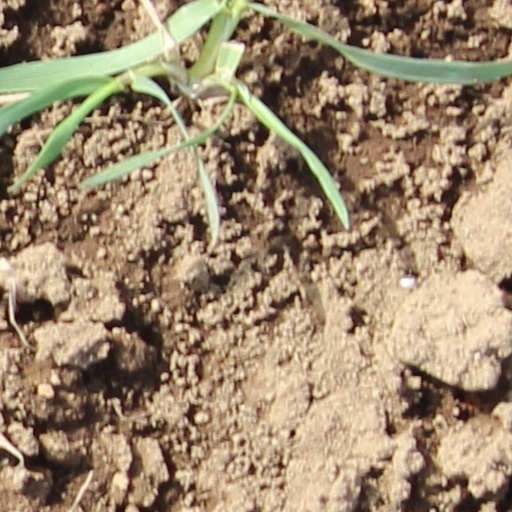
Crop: wheat